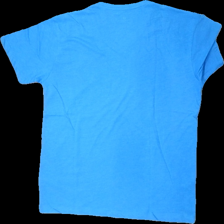
View: back
Type: T-shirt
Category: Men
Brand: Not in the list
Brand text on label: Cedarwood State
Colors: Blue
Material: 59% cotton, 41% polyester
Cut: Regular, V-collar
Size: S
Season: All
Price range: 50-100
Recommended usage: Reuse
Comment: detergent scent